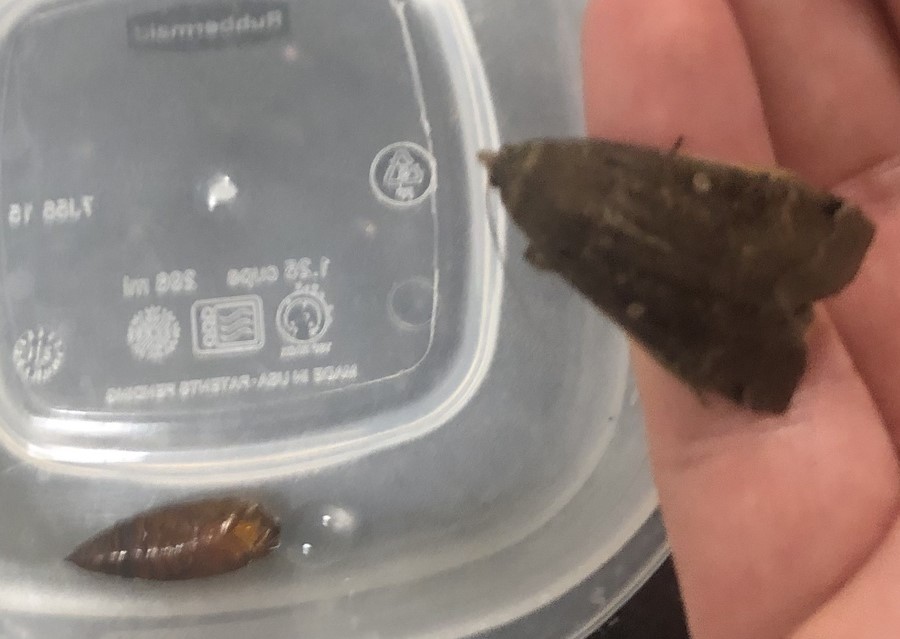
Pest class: cutworms